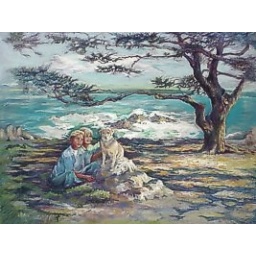
Sandy, her dog, and her son posed by the Pacific Grove tree